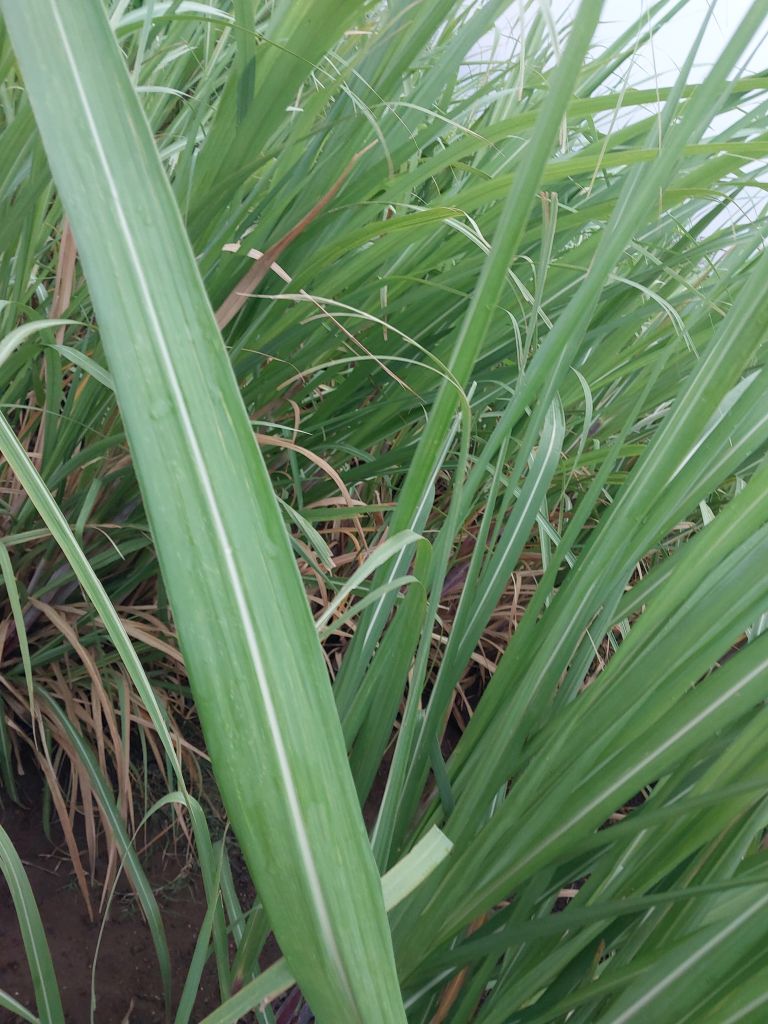
Label: Healthy